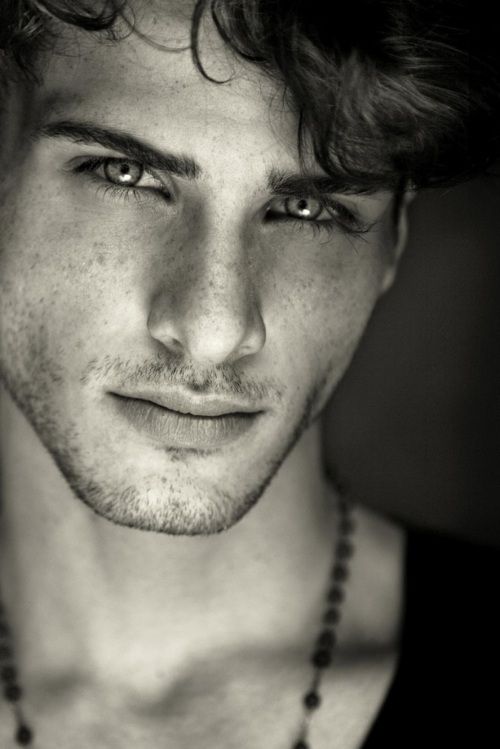
Label: Colored